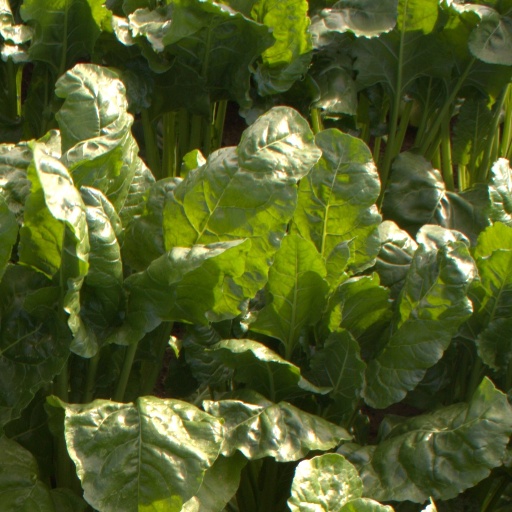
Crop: sugar beet